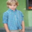
Label: boy